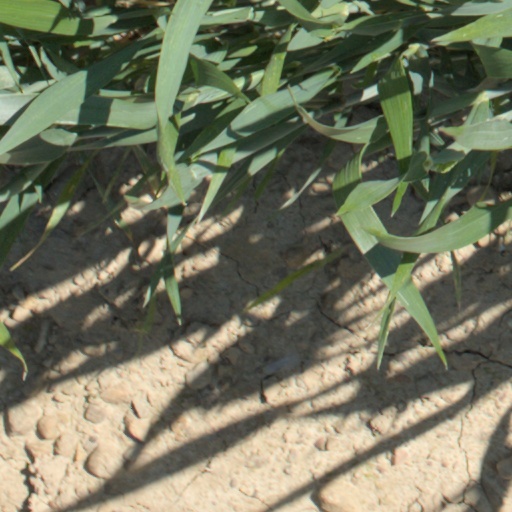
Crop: wheat